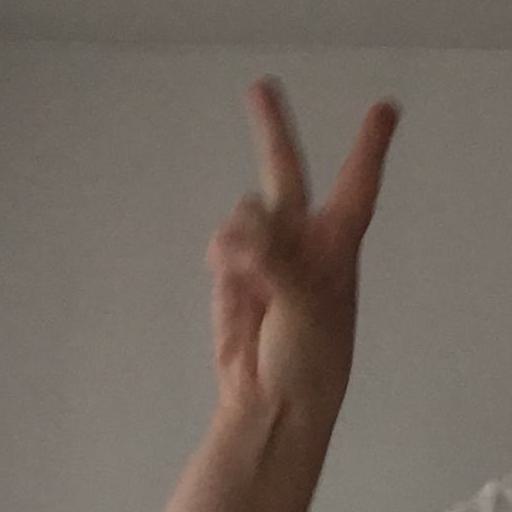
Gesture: peace